Trams in Białystok

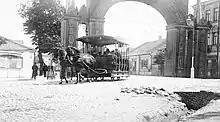
Photo of Lipowa street

Trams in Białystok were a tramway communication system operating in Białystok, Poland, between 1895 and 1915.